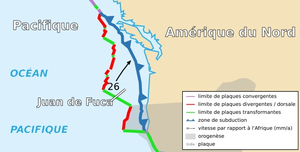
Carte de la plaque Juan de Fuca
La plaque Juan de Fuca est une plaque tectonique de la lithosphère de la planète Terre. Sa superficie est de 0,006 32 stéradians. Ses extrémités Nord et Sud constituent deux plaques orogéniques, respectivement la plaque Explorer et la plaque Gorda. La plaque Juan de Fuca tire son nom du navigateur et explorateur grec du XVIᵉ siècle Juan de Fuca.